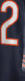
Number: 2